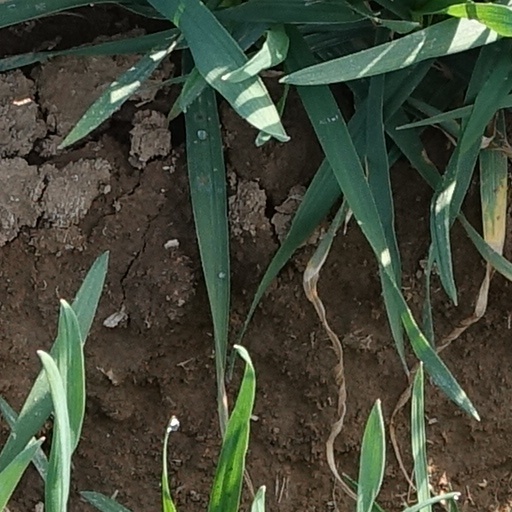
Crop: wheat